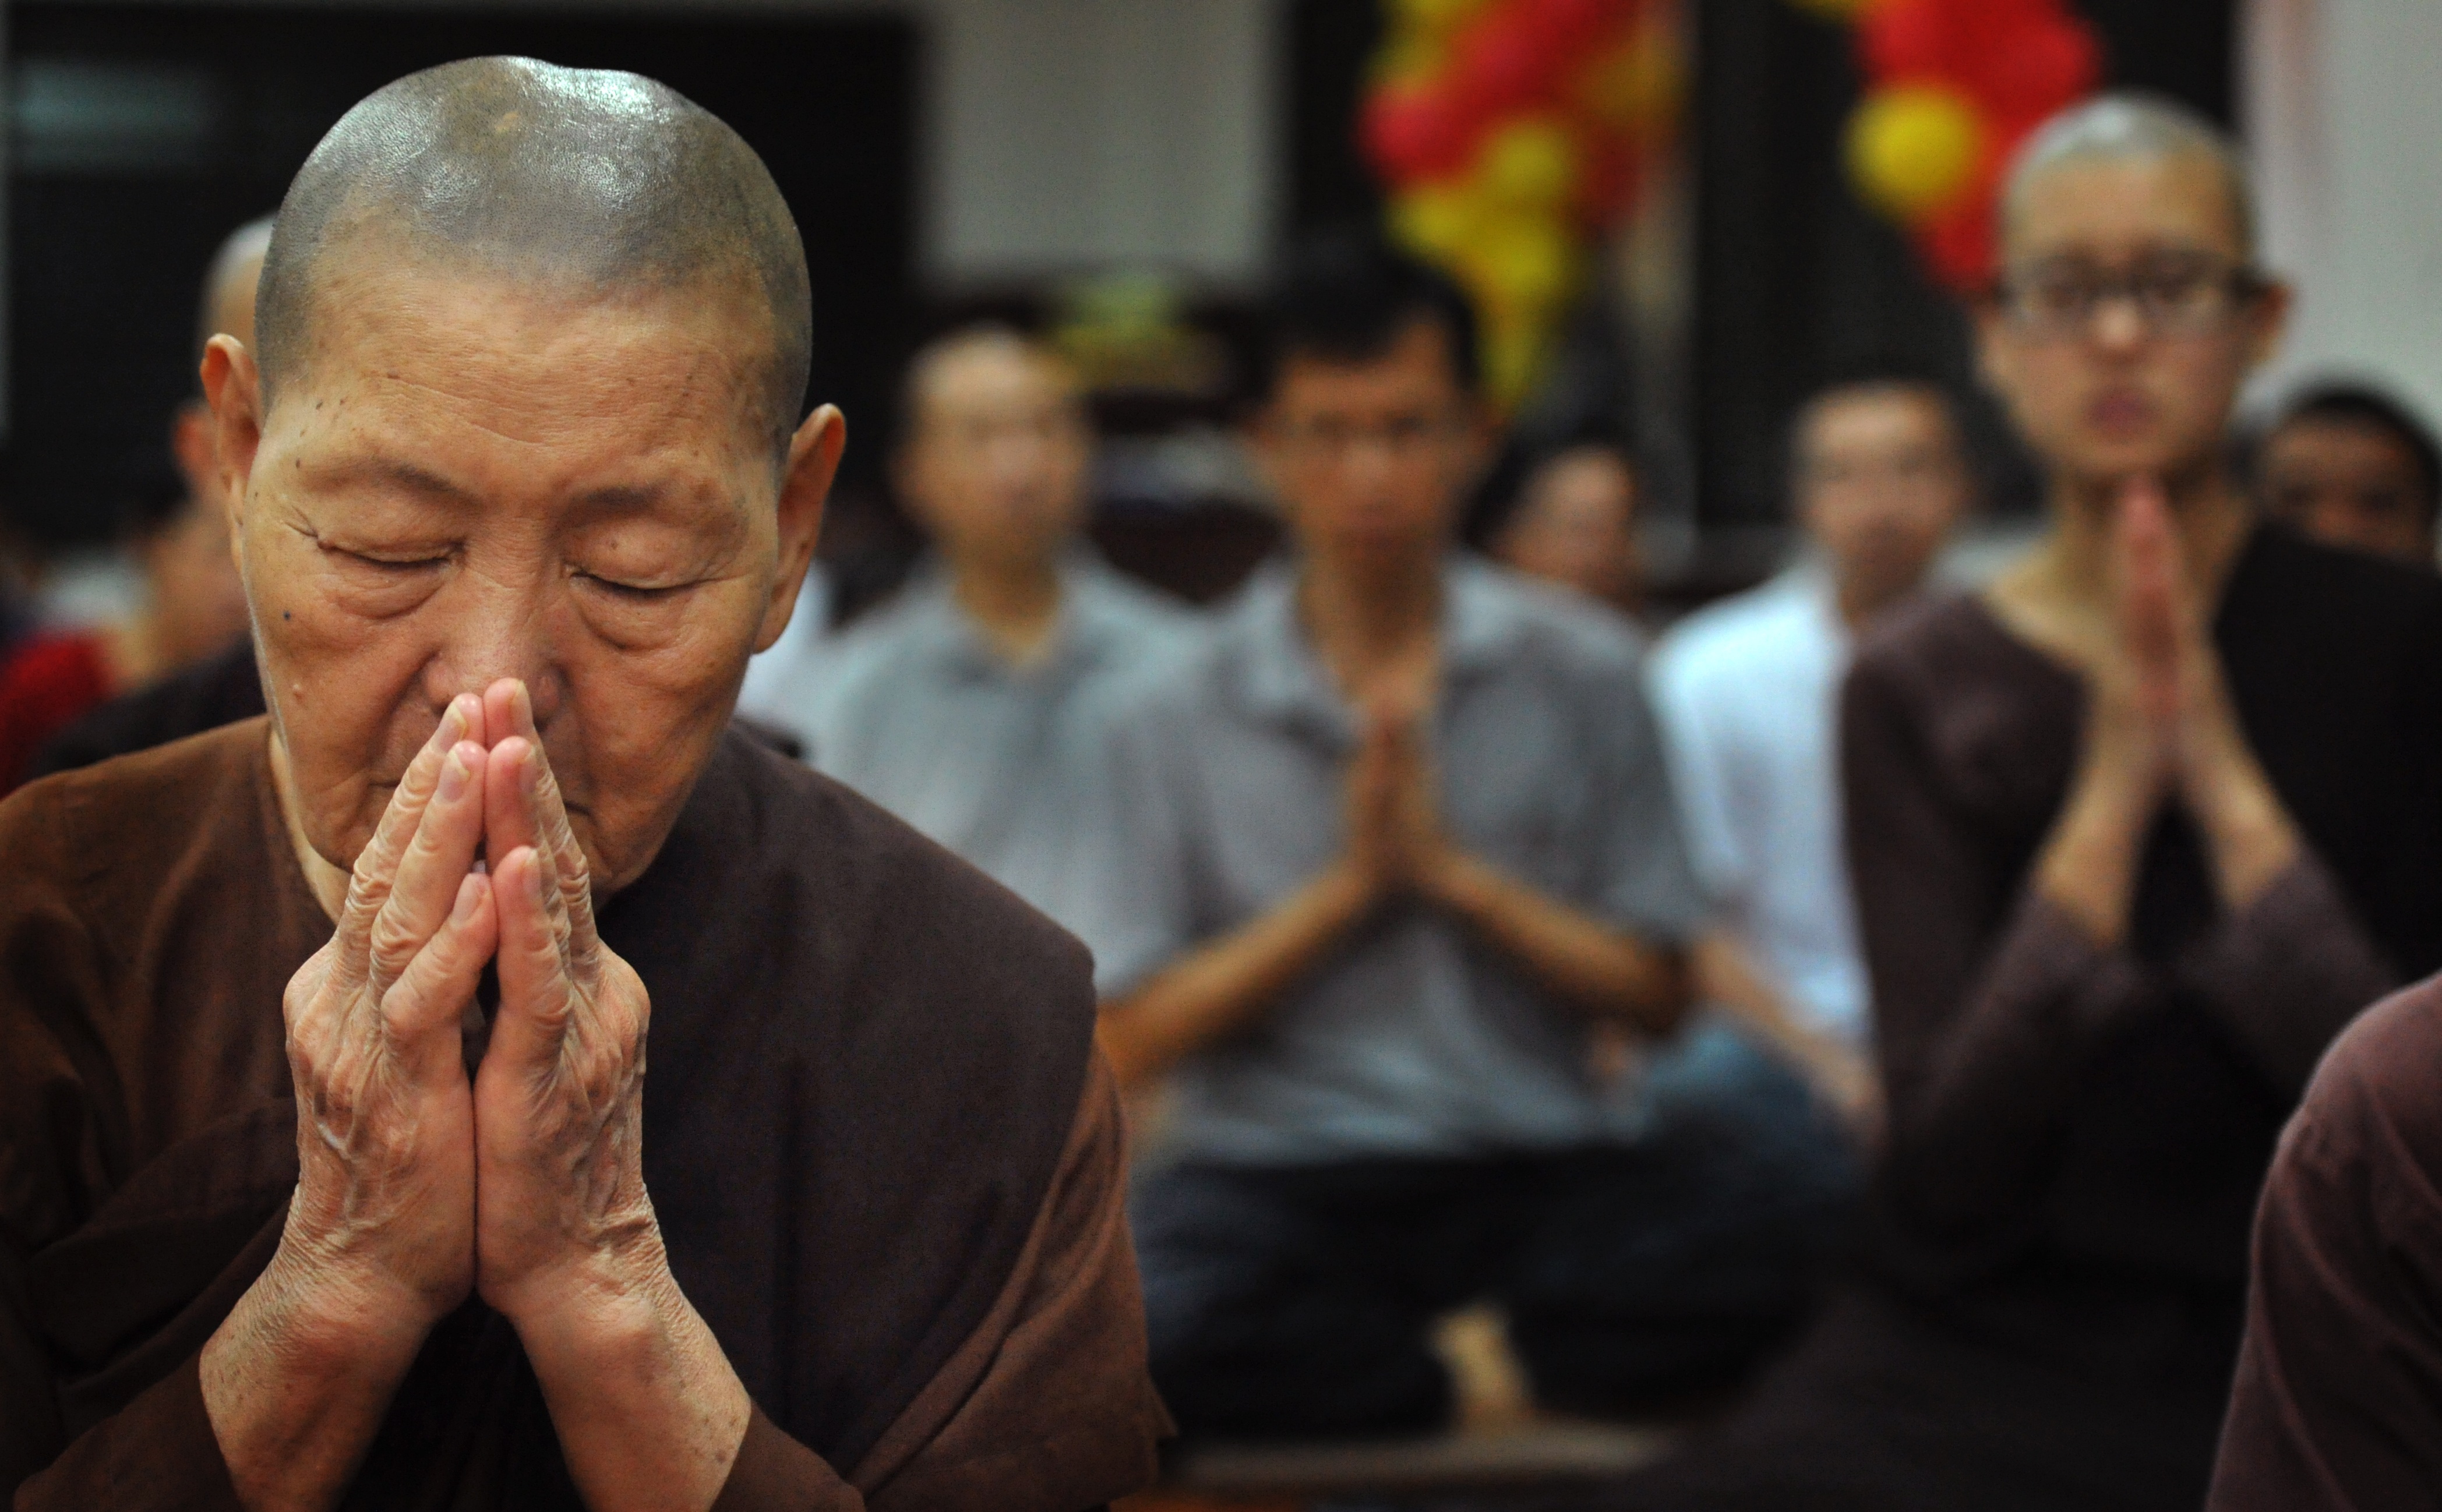
people, old, audience, buddhist, buddhism, religion, religious, faith, monastery, worship, elderly, theravada buddhism, homage, respectfully, sayalay, old nun, anjali, pay respect, holding palm